Juan Santisteban

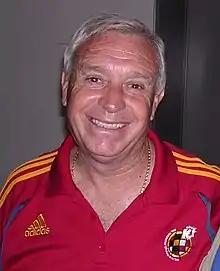
Santisteban in 2007

Juan Santisteban Troyano (born 8 December 1936) is a Spanish former football midfielder and manager.